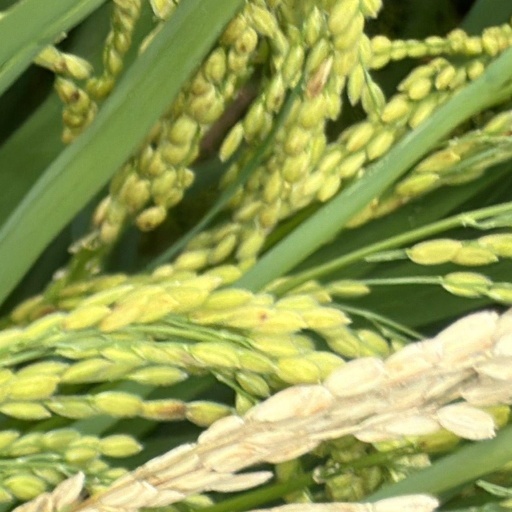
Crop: rice